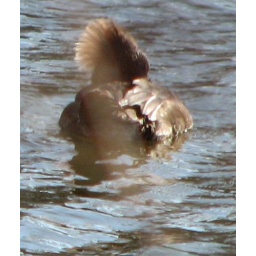
Female Hooded Merganser, seen on lake by the boat house.